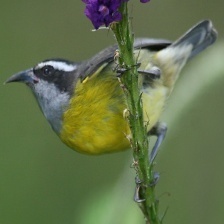
Species: BANANAQUIT
Scientific name: COEREBA FLAVEOLA